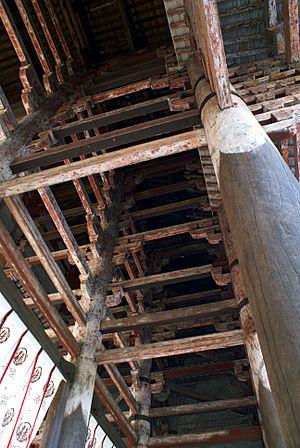
Le Tōdai-ji, de son nom complet Kegon-shū daihonzan Tōdai-ji, est un temple bouddhique situé à Nara au Japon. Il est le centre des écoles Kegon et Ritsu, mais toutes les branches du bouddhisme japonais y sont étudiées et le site comprend de nombreux temples et sanctuaires annexes. Dans l’enceinte se trouve la plus grande construction en bois au monde, le Daibutsu-den, qui abrite une statue colossale en bronze du bouddha Vairocana appelée Daibutsu, c'est-à-dire « Grand Bouddha ». Le bâtiment, d’une largeur de huit travées de piliers, est un tiers plus petit que le temple originel qui en comprenait douze.
Daibutsuyō est un style architectural religieux japonais apparu à la fin du XIIᵉ siècle ou au début du XIIIᵉ siècle. Avec le wayō et le zenshūyō, c'est l'un des trois styles les plus importants développés par le bouddhisme japonais sur la base des modèles chinois.